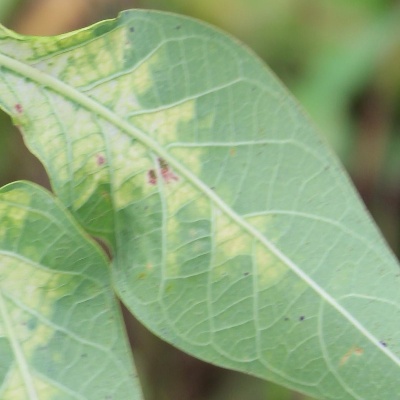
Crop: Cassava
Condition: mosaic